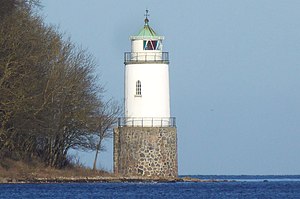
Taksensand Fyr
Taksensand Fyr er et fyrtårn drevet af Farvandsvæsenet, beliggende for enden af vejen Stenkobbel i den sydlige del af Nørreskoven på østsiden af øen Als.